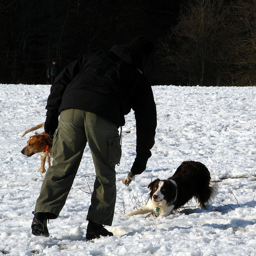
A man playing with his two dogs in the snow.
a ma and a dog are in the snow
a man playing with two dogs in a snowy field
A man that is standing in the sand with dogs.
A man playing with two dogs in the snow.